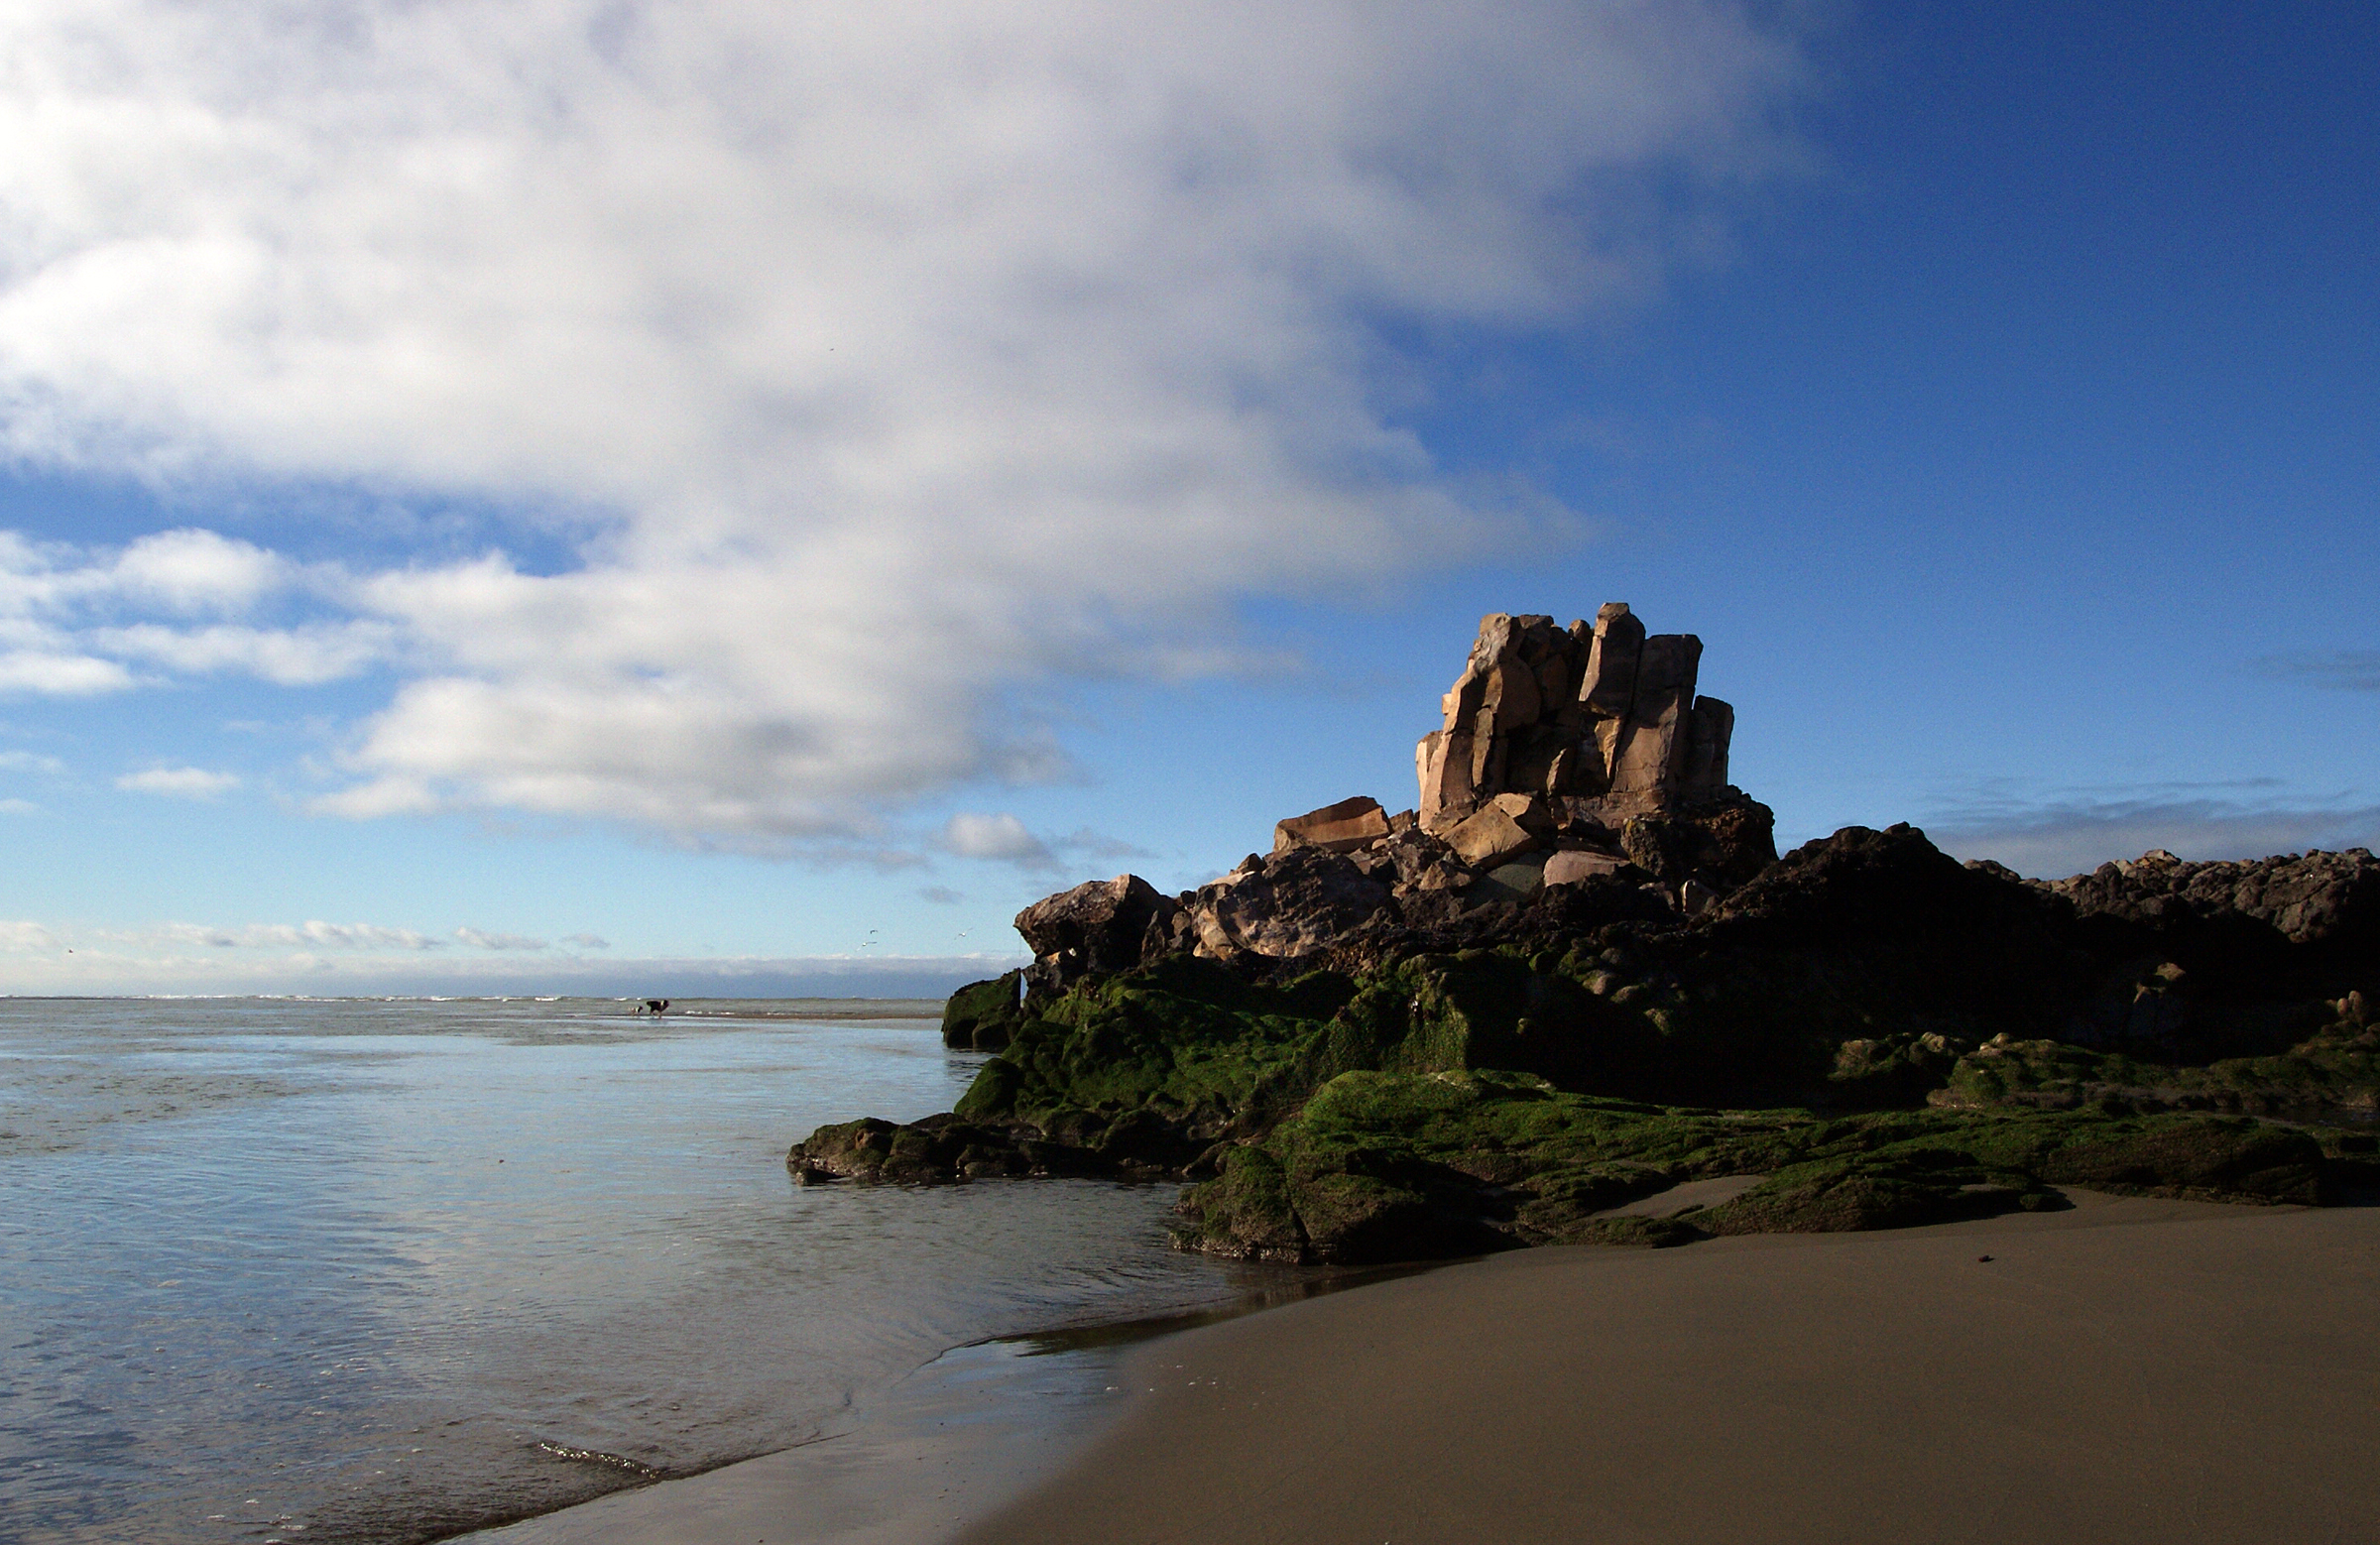
beach, landscape, sea, coast, water, sand, rock, ocean, horizon, cloud, sky, sunset, cloudy, shore, wave, vacation, cliff, dusk, reflection, bay, terrain, material, body of water, day, shagrocksumner, cape